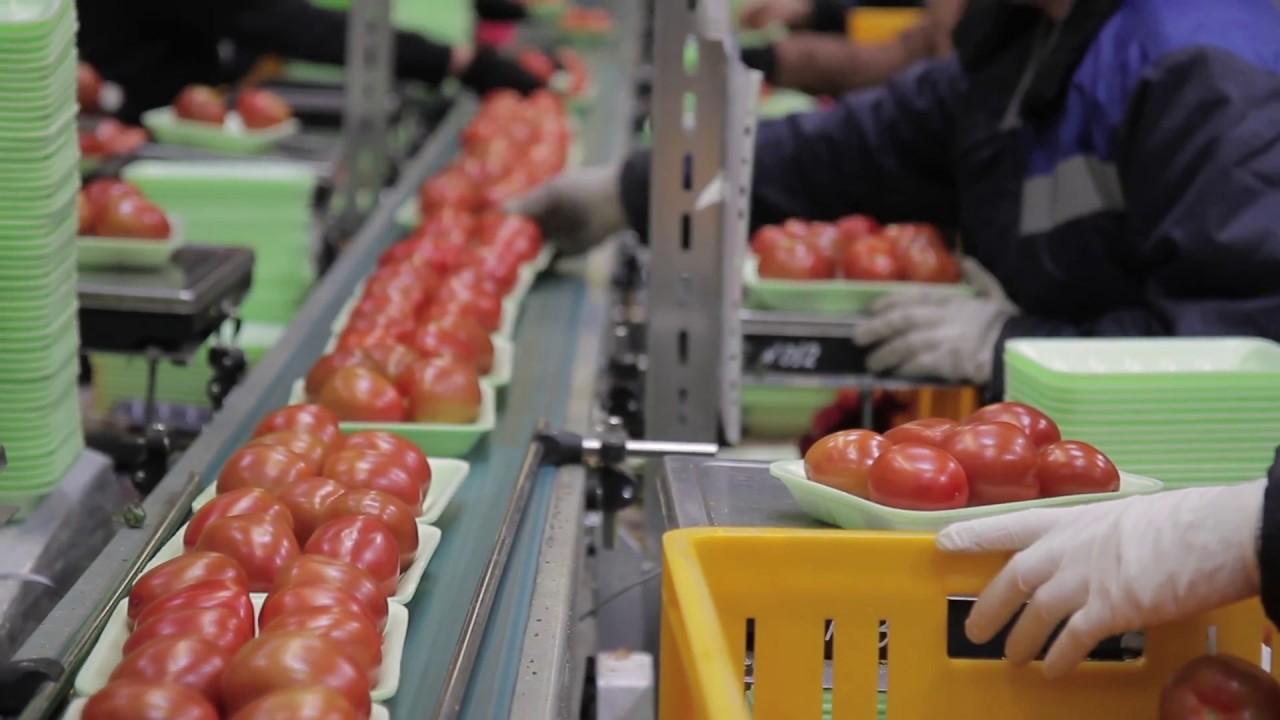
Kiwanda cha kusindika nyanya ambapo nyanya zinazo pakuliwa zinasafirishwa kwenye mkanda wa kusafirishia. Wafanya kazi wakiwa wamevaa sare na glovu  wanapanga nyanya kwenye trei au masanduku ya manjano kwa ajili ya ufungaji.